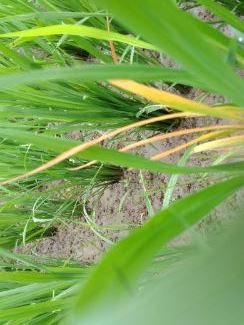
Disease: Tungro